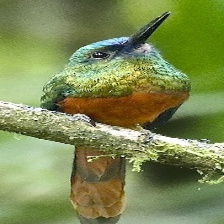
Species: GREAT JACAMAR
Scientific name: JACAMEROPS AUREUS